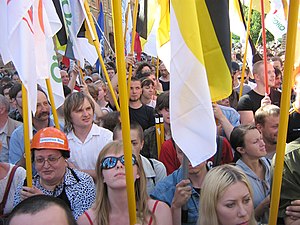
Det Andet Rusland
Demonstrtion arrangeret af Det Andet Rusland
Det Andet Rusland er en russisk paraplyorganisation og social bevægelse, der blev dannet i 2006 og som samlede oppositionen til Ruslands præsident Vladimir Putin. Den ledes af skakverdensmesteren Garri Kasparov og forfatteren Eduard Limonov.